Breaking4

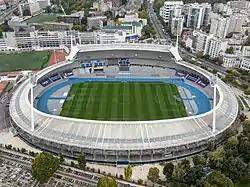
Stade Sébastien Charléty

Breaking4 was an attempt by Kenyan middle-distance runner Faith Kipyegon to become the first woman to break the four-minute barrier for the mile. Hosted by Nike, the event took place on 26 June 2025 at the Stade Sébastien Charléty in Paris, France.